Alex Manoogian

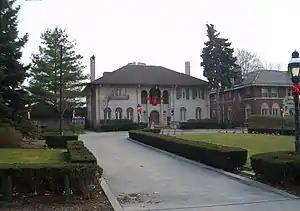
The Manoogian Mansion, Detroit, Michigan.

Alexander Manoogian (June 28, 1901 – July 10, 1996) was an Armenian-American industrial engineer, businessman, and philanthropist who spent most of his career in Detroit, Michigan. He was the founder of the Masco Corporation, which in 1969 was listed on the NYSE (XNYS:MAS). In 1954, he patented and brought to market the first successful washerless ball valve faucet, the Delta faucet, named for the faucet cam shaped like the fourth letter of the Greek alphabet.